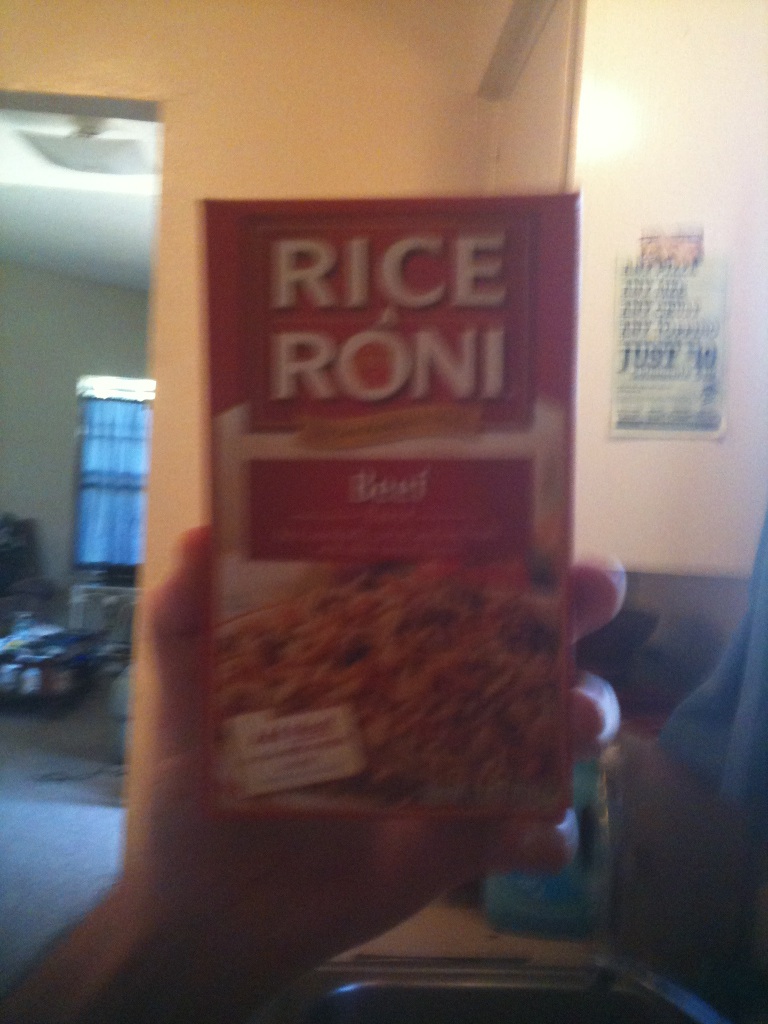Question: Alright tell me what flavor this one is please and thank you.
Answer: beef